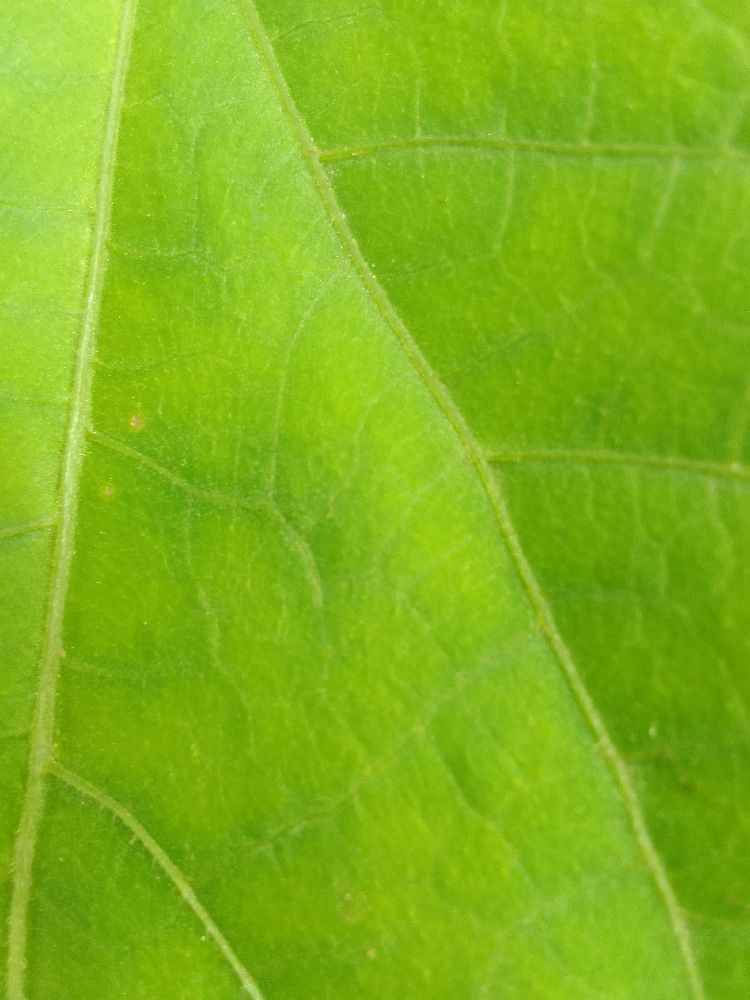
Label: healthy